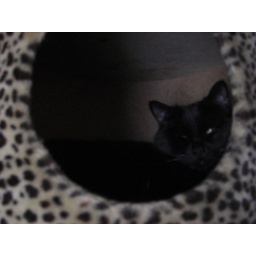
Long string of freya in cat tree